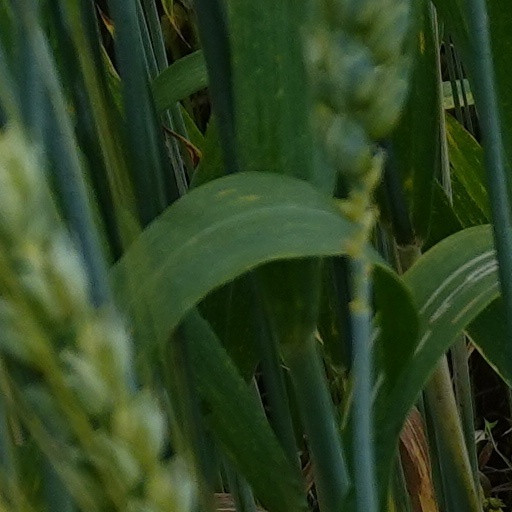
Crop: wheat